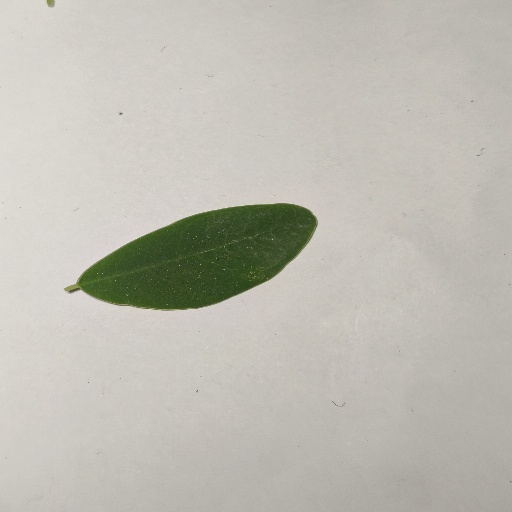
Species: Sojina
Leaf condition: Healthy Leaf